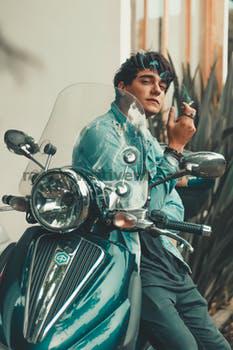
Label: Watermark